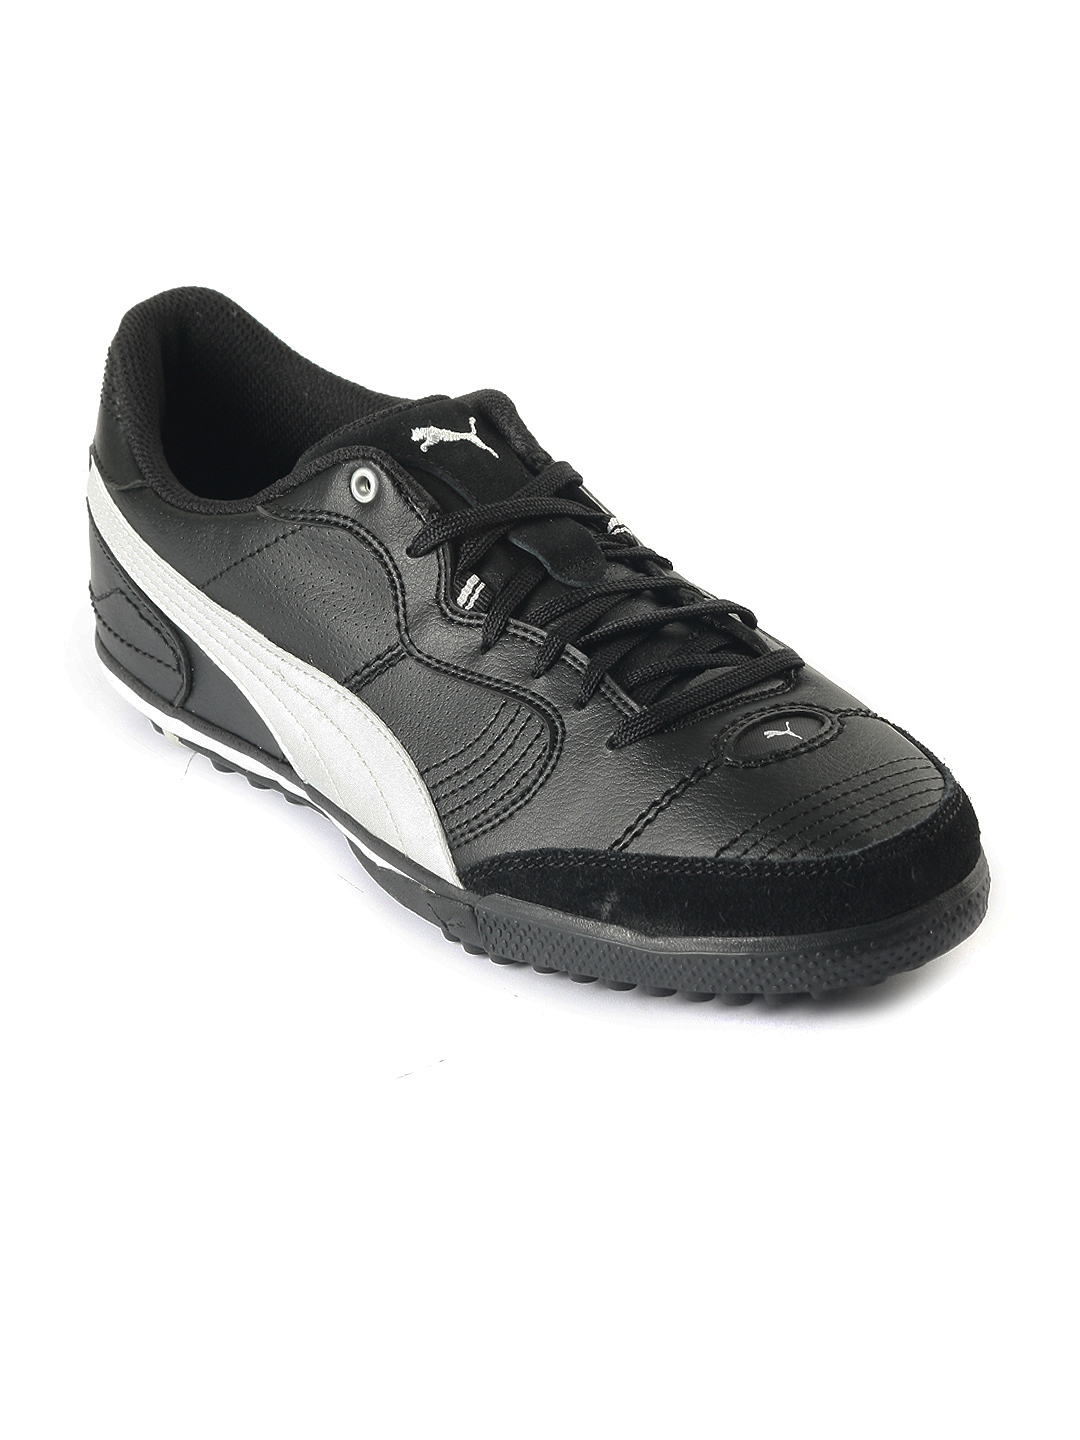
Puma Men Esito Vulc Cetto Black Sports Shoes
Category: Footwear / Shoes / Sports Shoes
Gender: Men
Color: Black
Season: Summer 2012
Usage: Sports